Grandmaster Flash

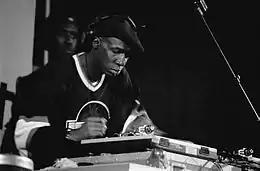
Grandmaster Flash performing in 1999

Grandmaster Flash observed the styles of the smooth transitions of a disco DJ versus the non-fluid non-BPM-matched transitions of early DJing. He chose to complete his studies with the former. Grandmaster Flash came up with a fingertip-to-vinyl and crossfader technique called the Quick Mix Theory. In doing this, he figured out a mathematical way to cut, paste, repeat, and extend a very minuscule piece of an existing composition. This innovation took place in two places in the Bronx. The first location was his parents' house, 2730 Dewey Ave in the Throggs Neck Projects of the Bronx. The completion of the Quick Mix Theory was done at 927 Fox Street in the Hunts Point Area of the Bronx.